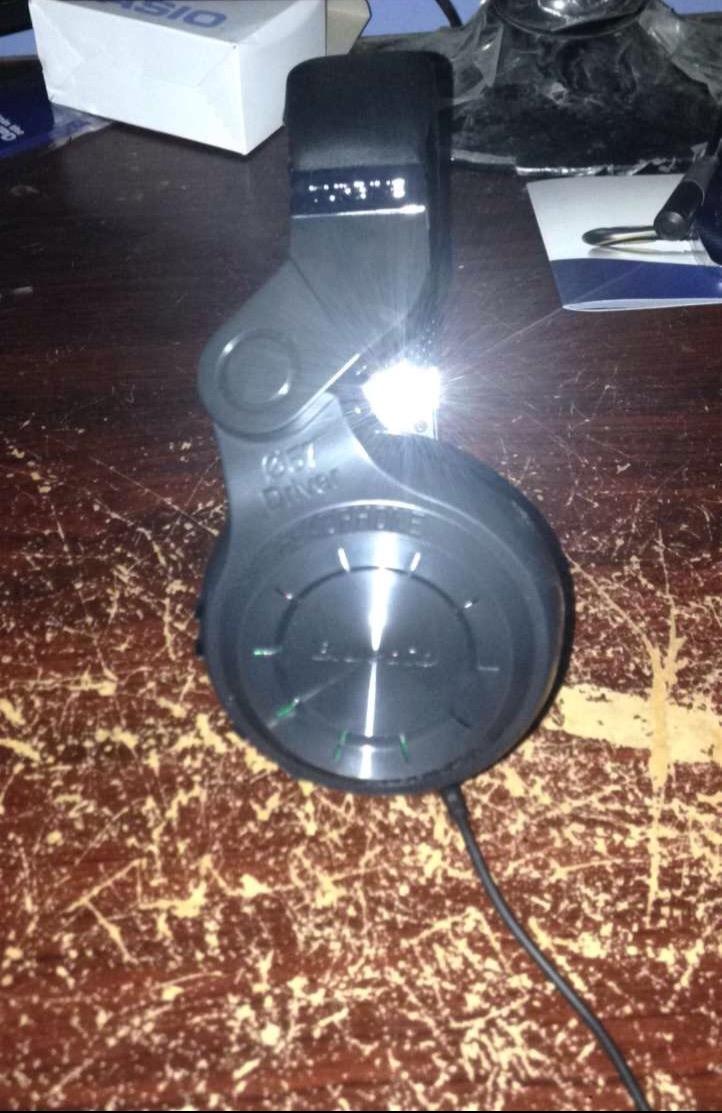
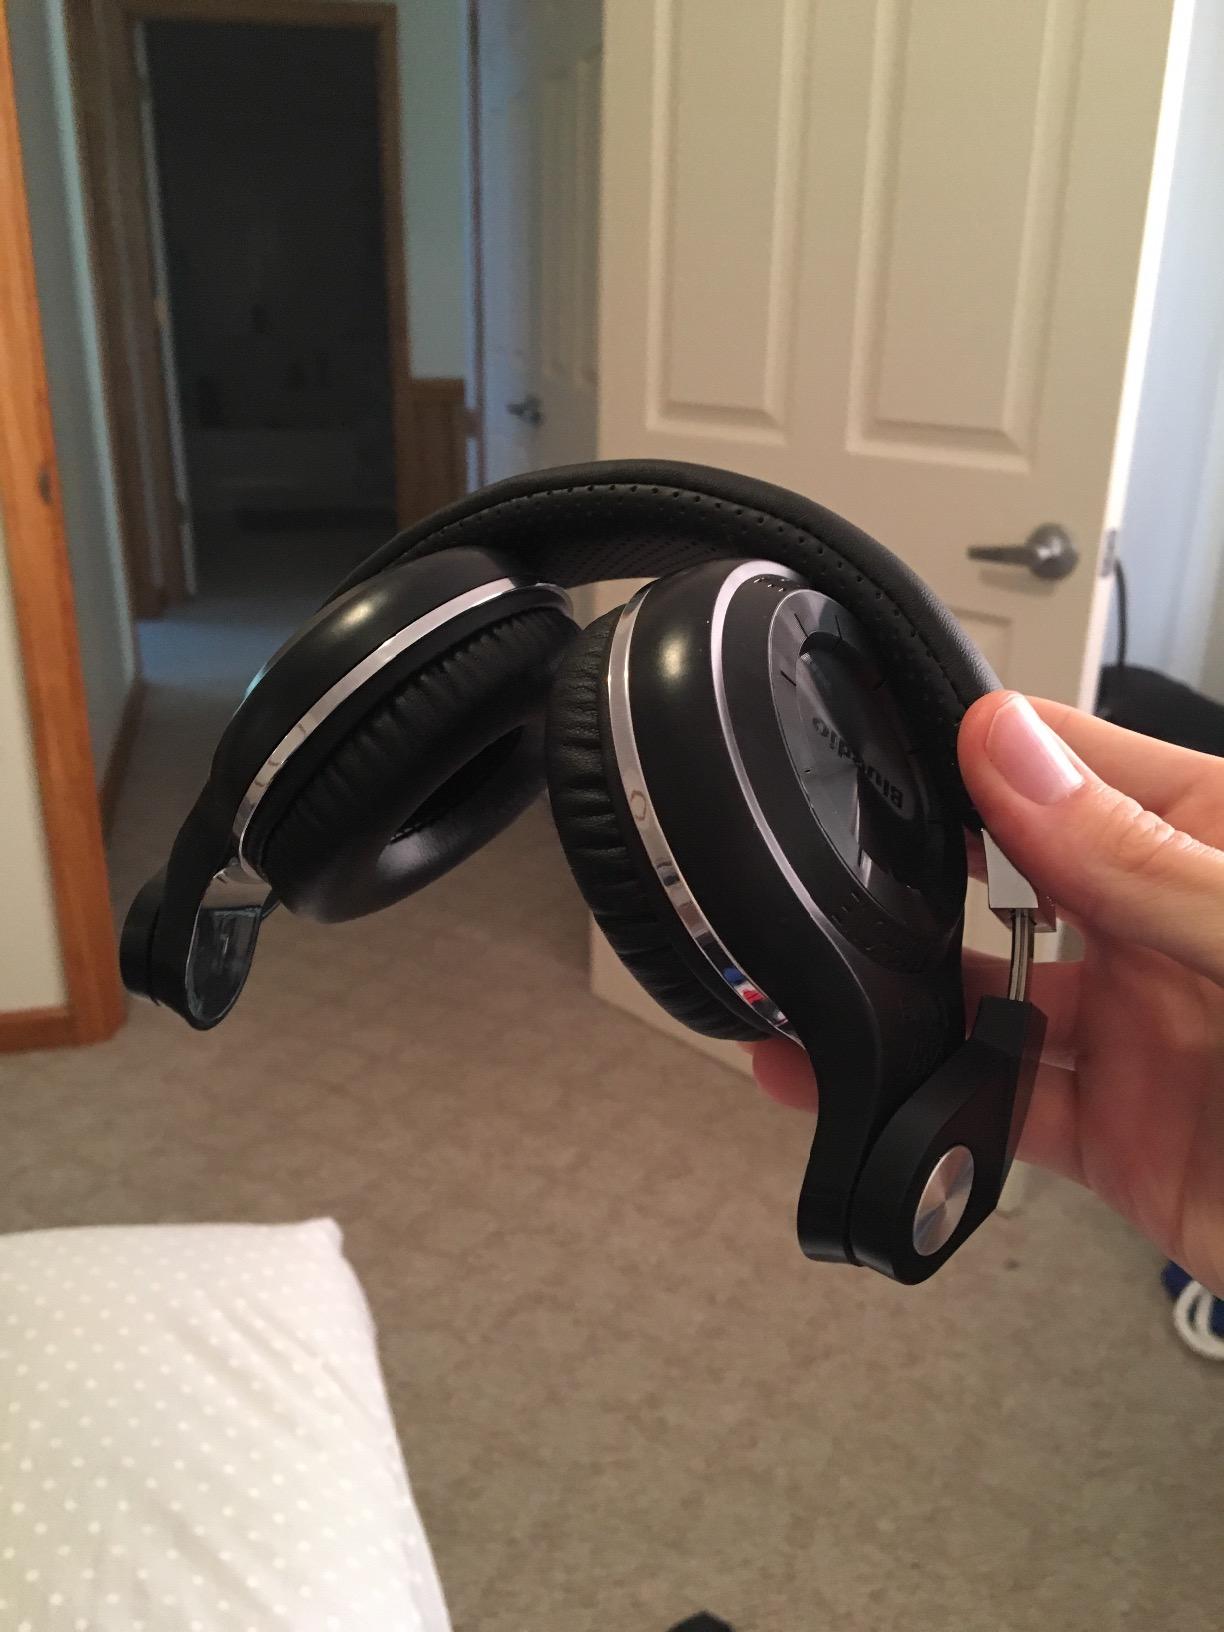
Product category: headphones
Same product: yes